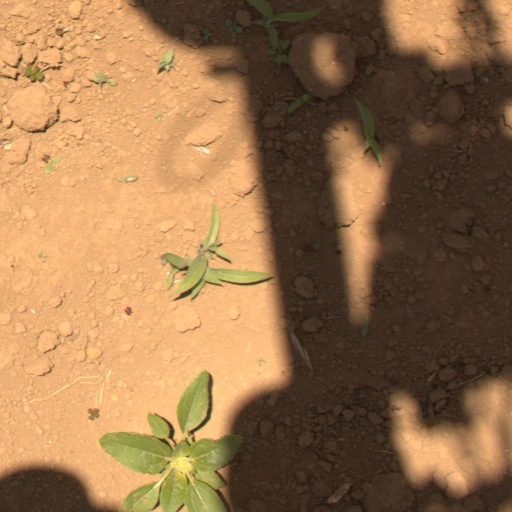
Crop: Jerusalem artichoke